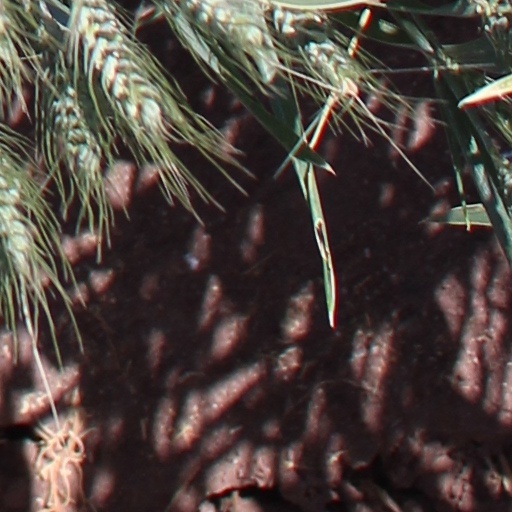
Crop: wheat